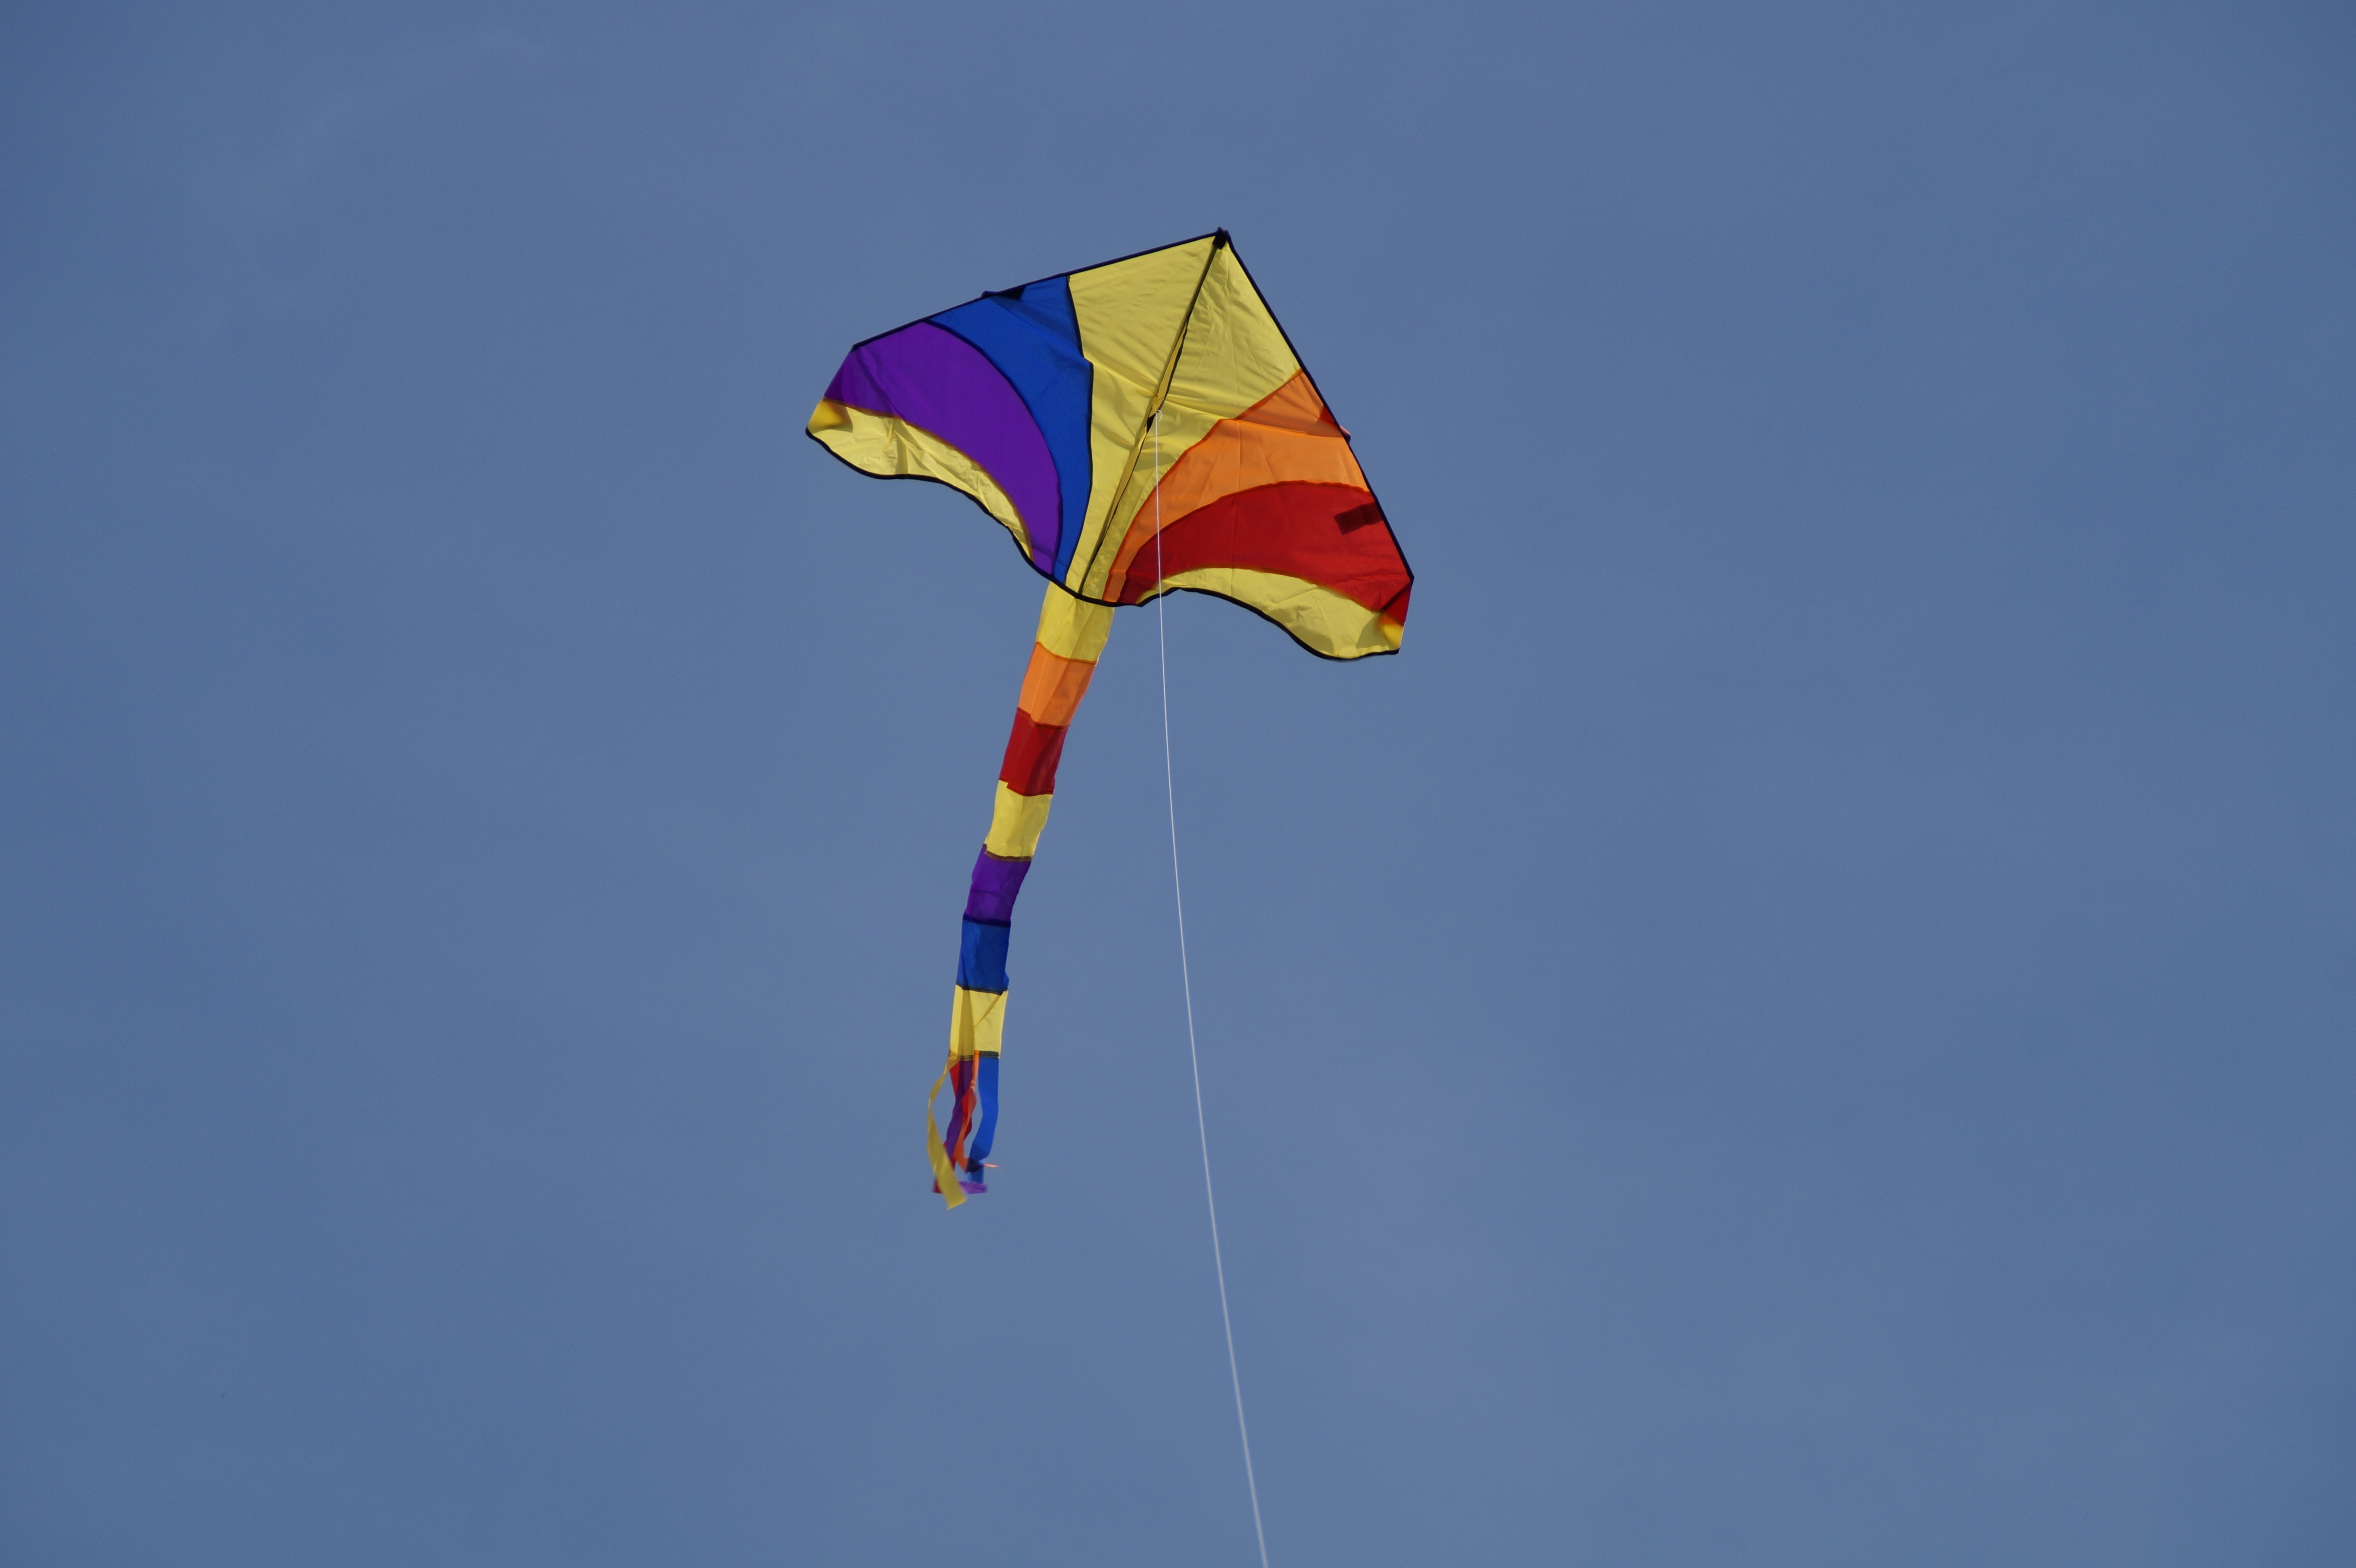
sky, wind, fly, kite, autumn, child, blue, colorful, extreme sport, toy, sports, toys, windy, dragons, kites rise, herbstwind, windsports, kite sports, individual sports, sport kite